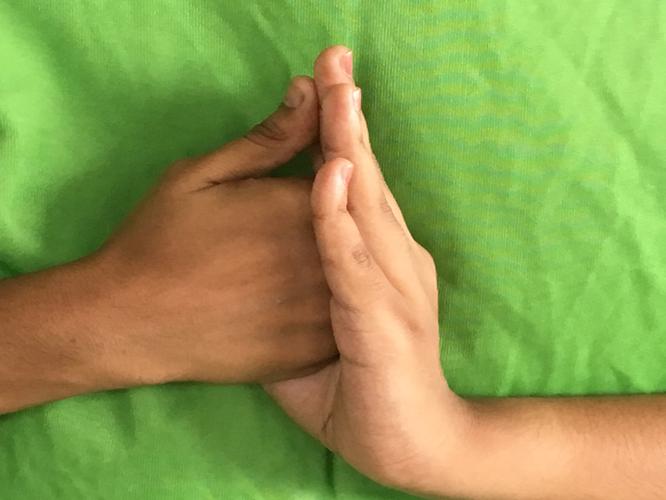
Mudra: Shanka
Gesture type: double_hand